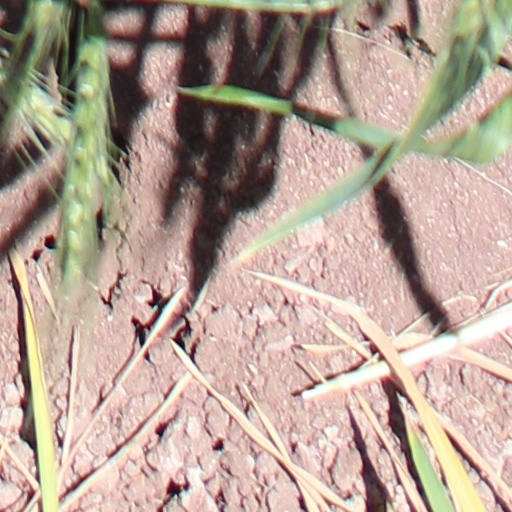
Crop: wheat